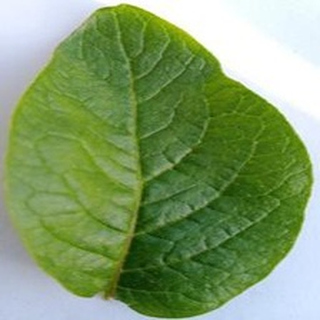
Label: healthy_potato